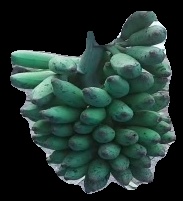
Variety: elakki-bale
Grade: grade3